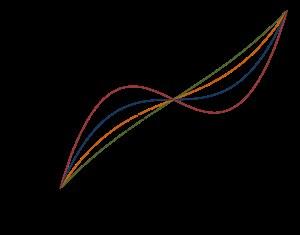
Une rondelle ressort est une rondelle qui assure une fonction ressort.